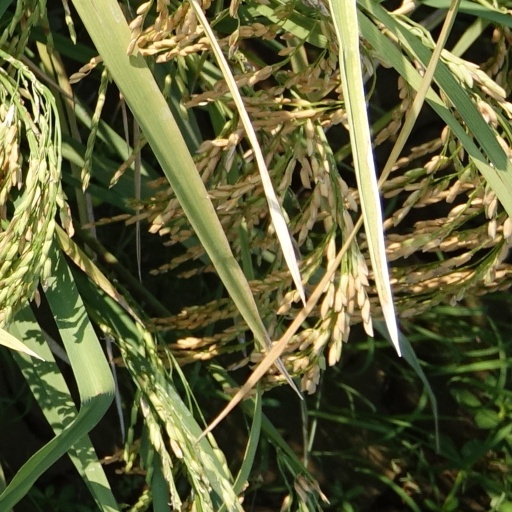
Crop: rice